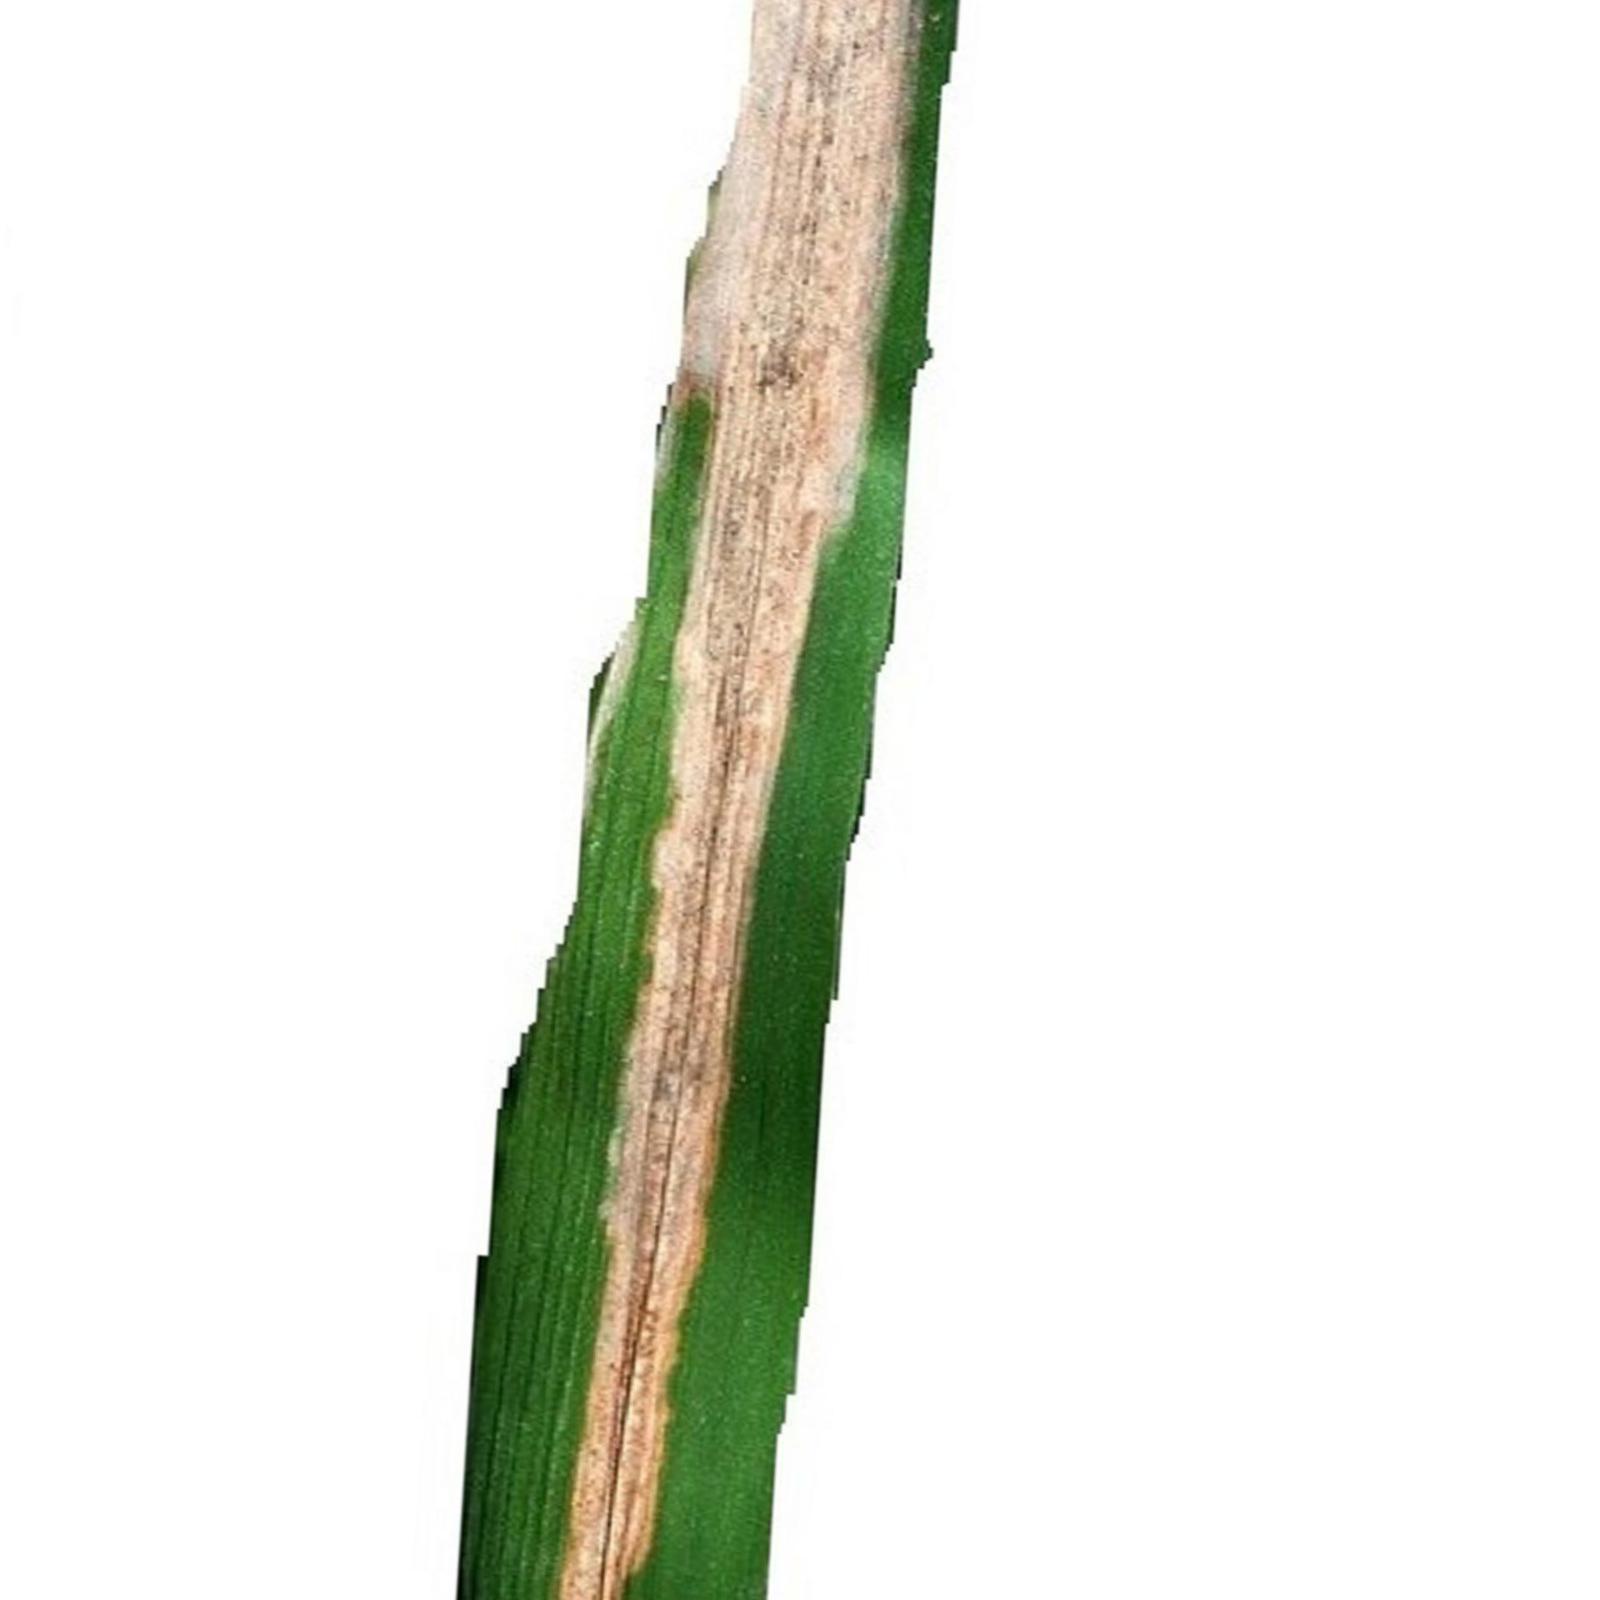
Nhãn: Bệnh Bạc lá (Bacterial leaf blight)